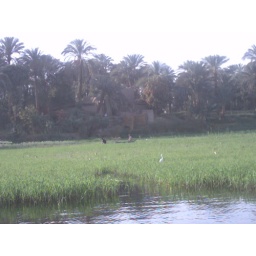
Fishing boat in the reeds, could probably stand up water was so shallow.